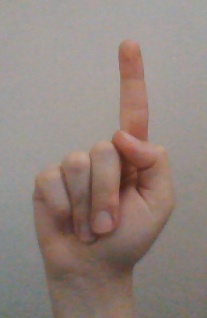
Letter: bb